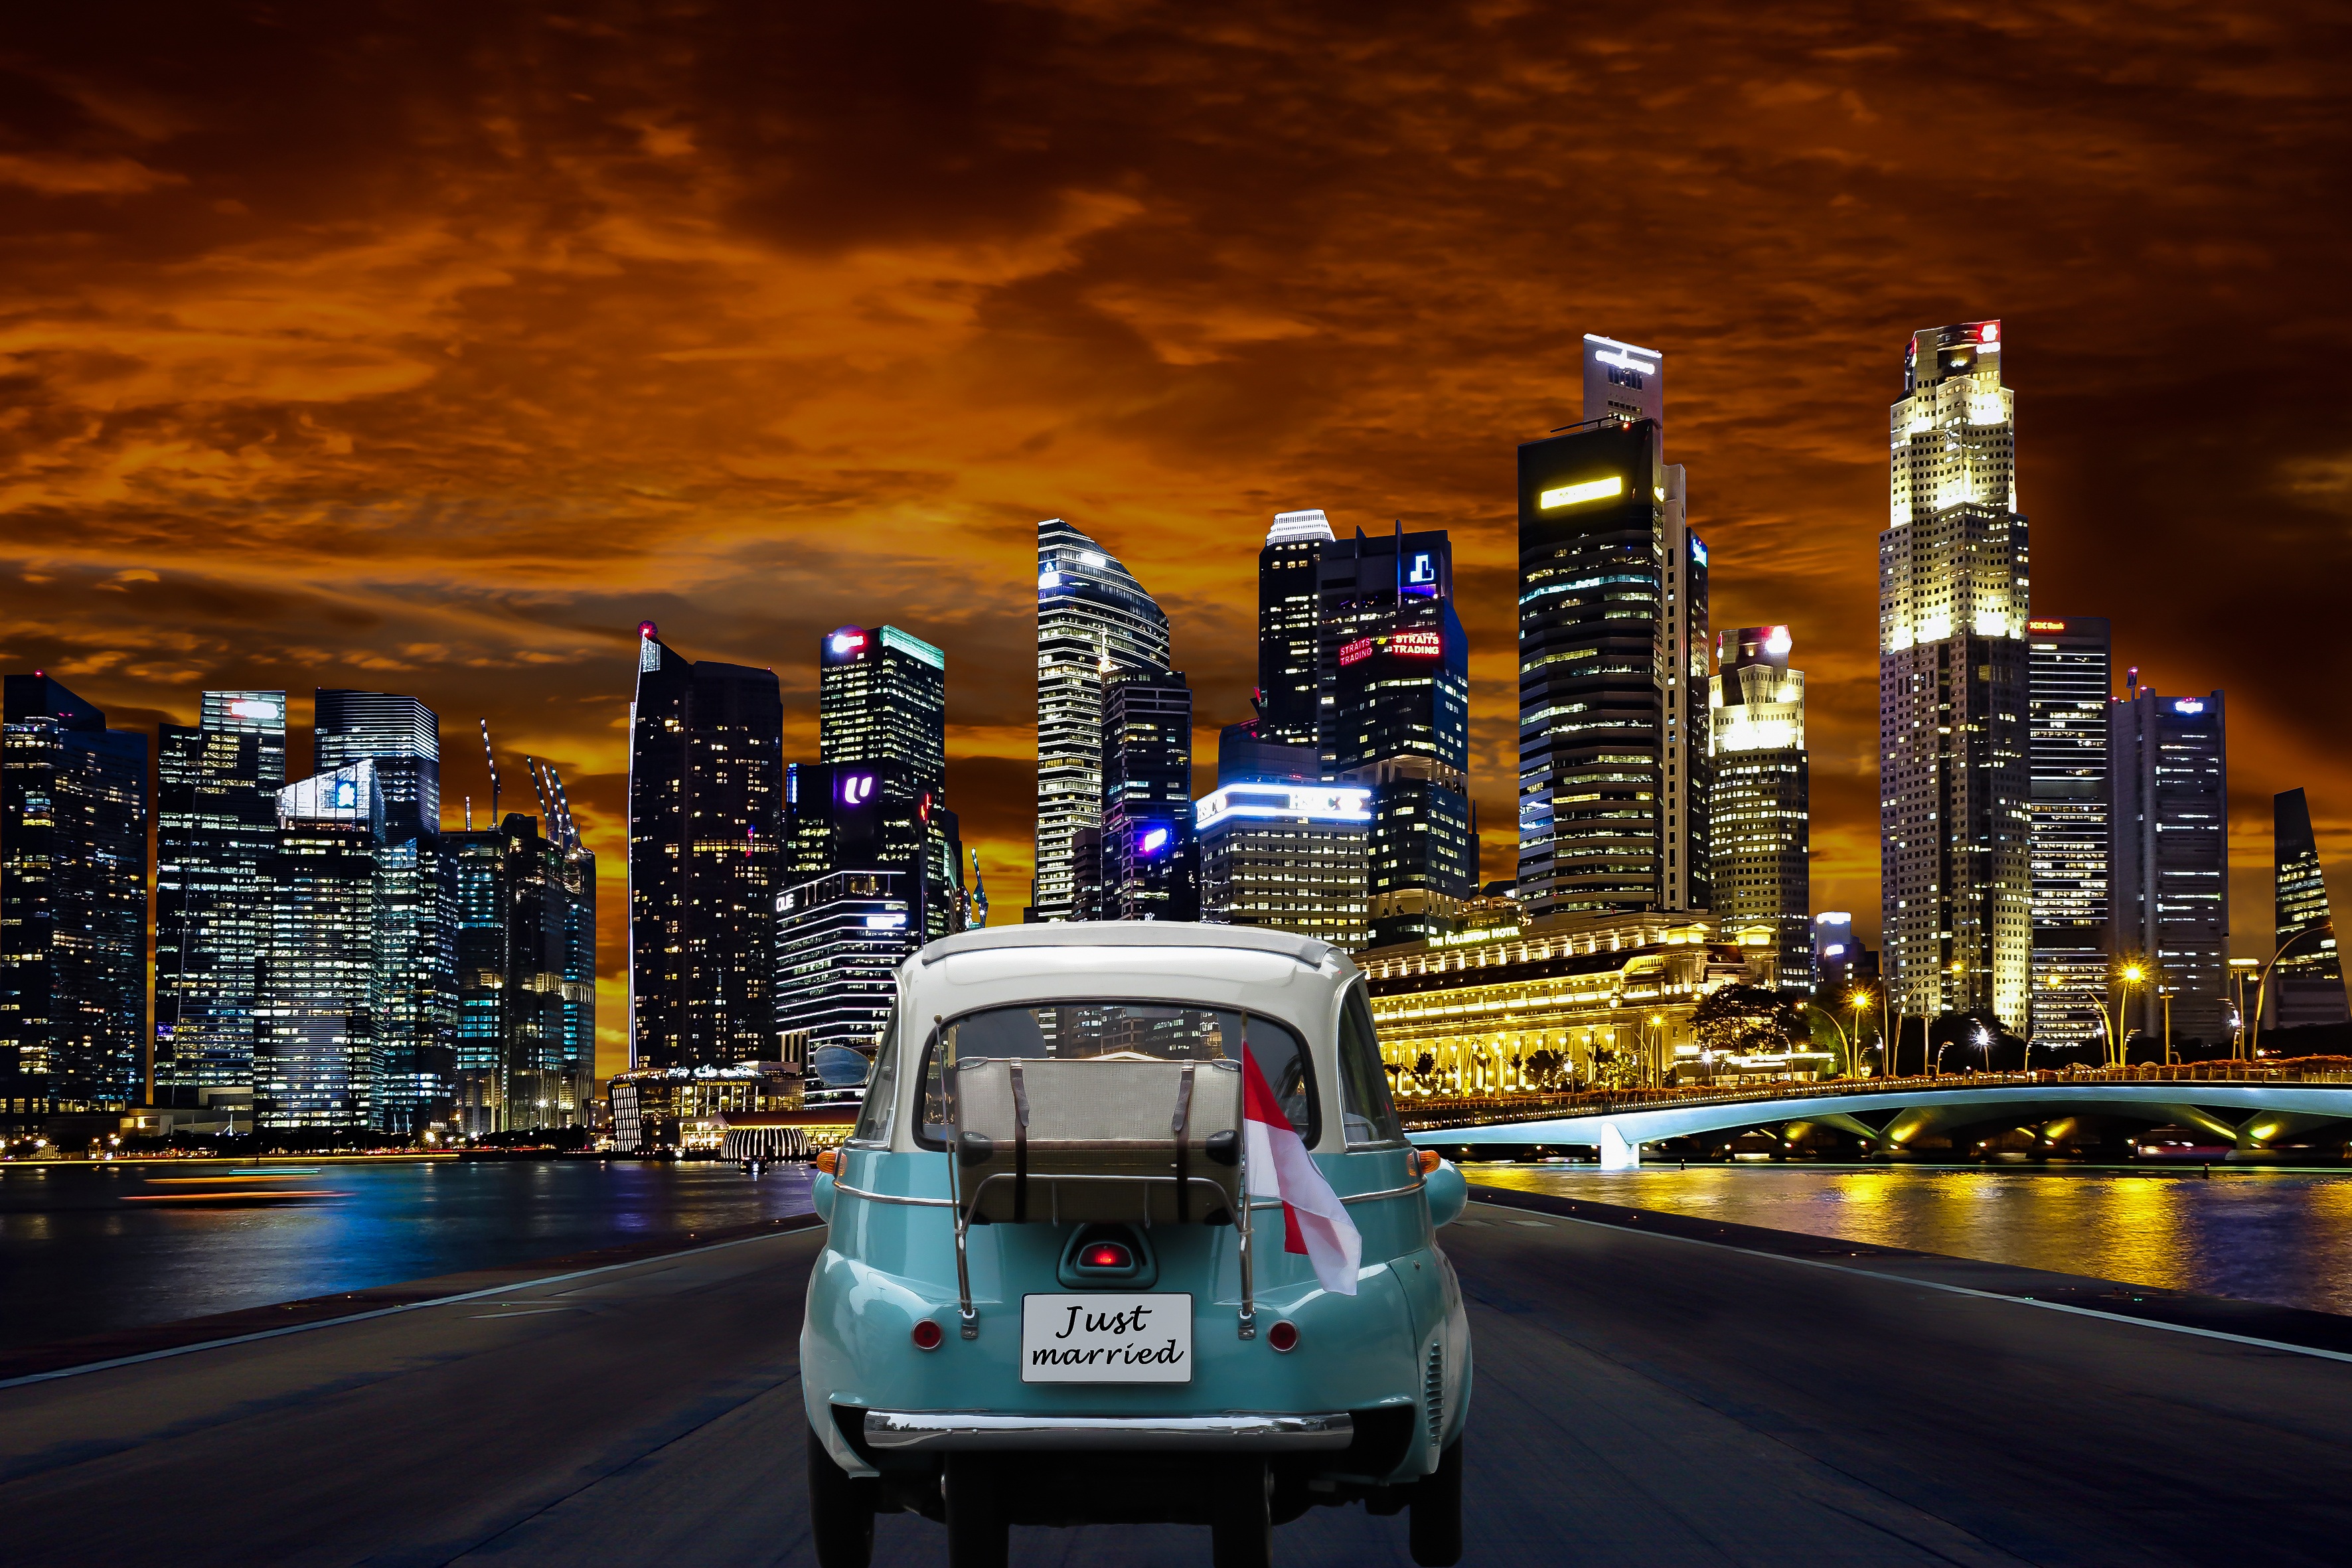
skyline, traffic, night, city, skyscraper, cityscape, downtown, travel, dusk, love, evening, reflection, vehicle, holiday, romantic, wedding, marriage, luggage, just married, bride and groom, oldtimer, greeting card, before, metropolis, marry, honeymoon, newlyweds, wedding car, isetta, urban area, bridal cars, human settlement, metropolitan area